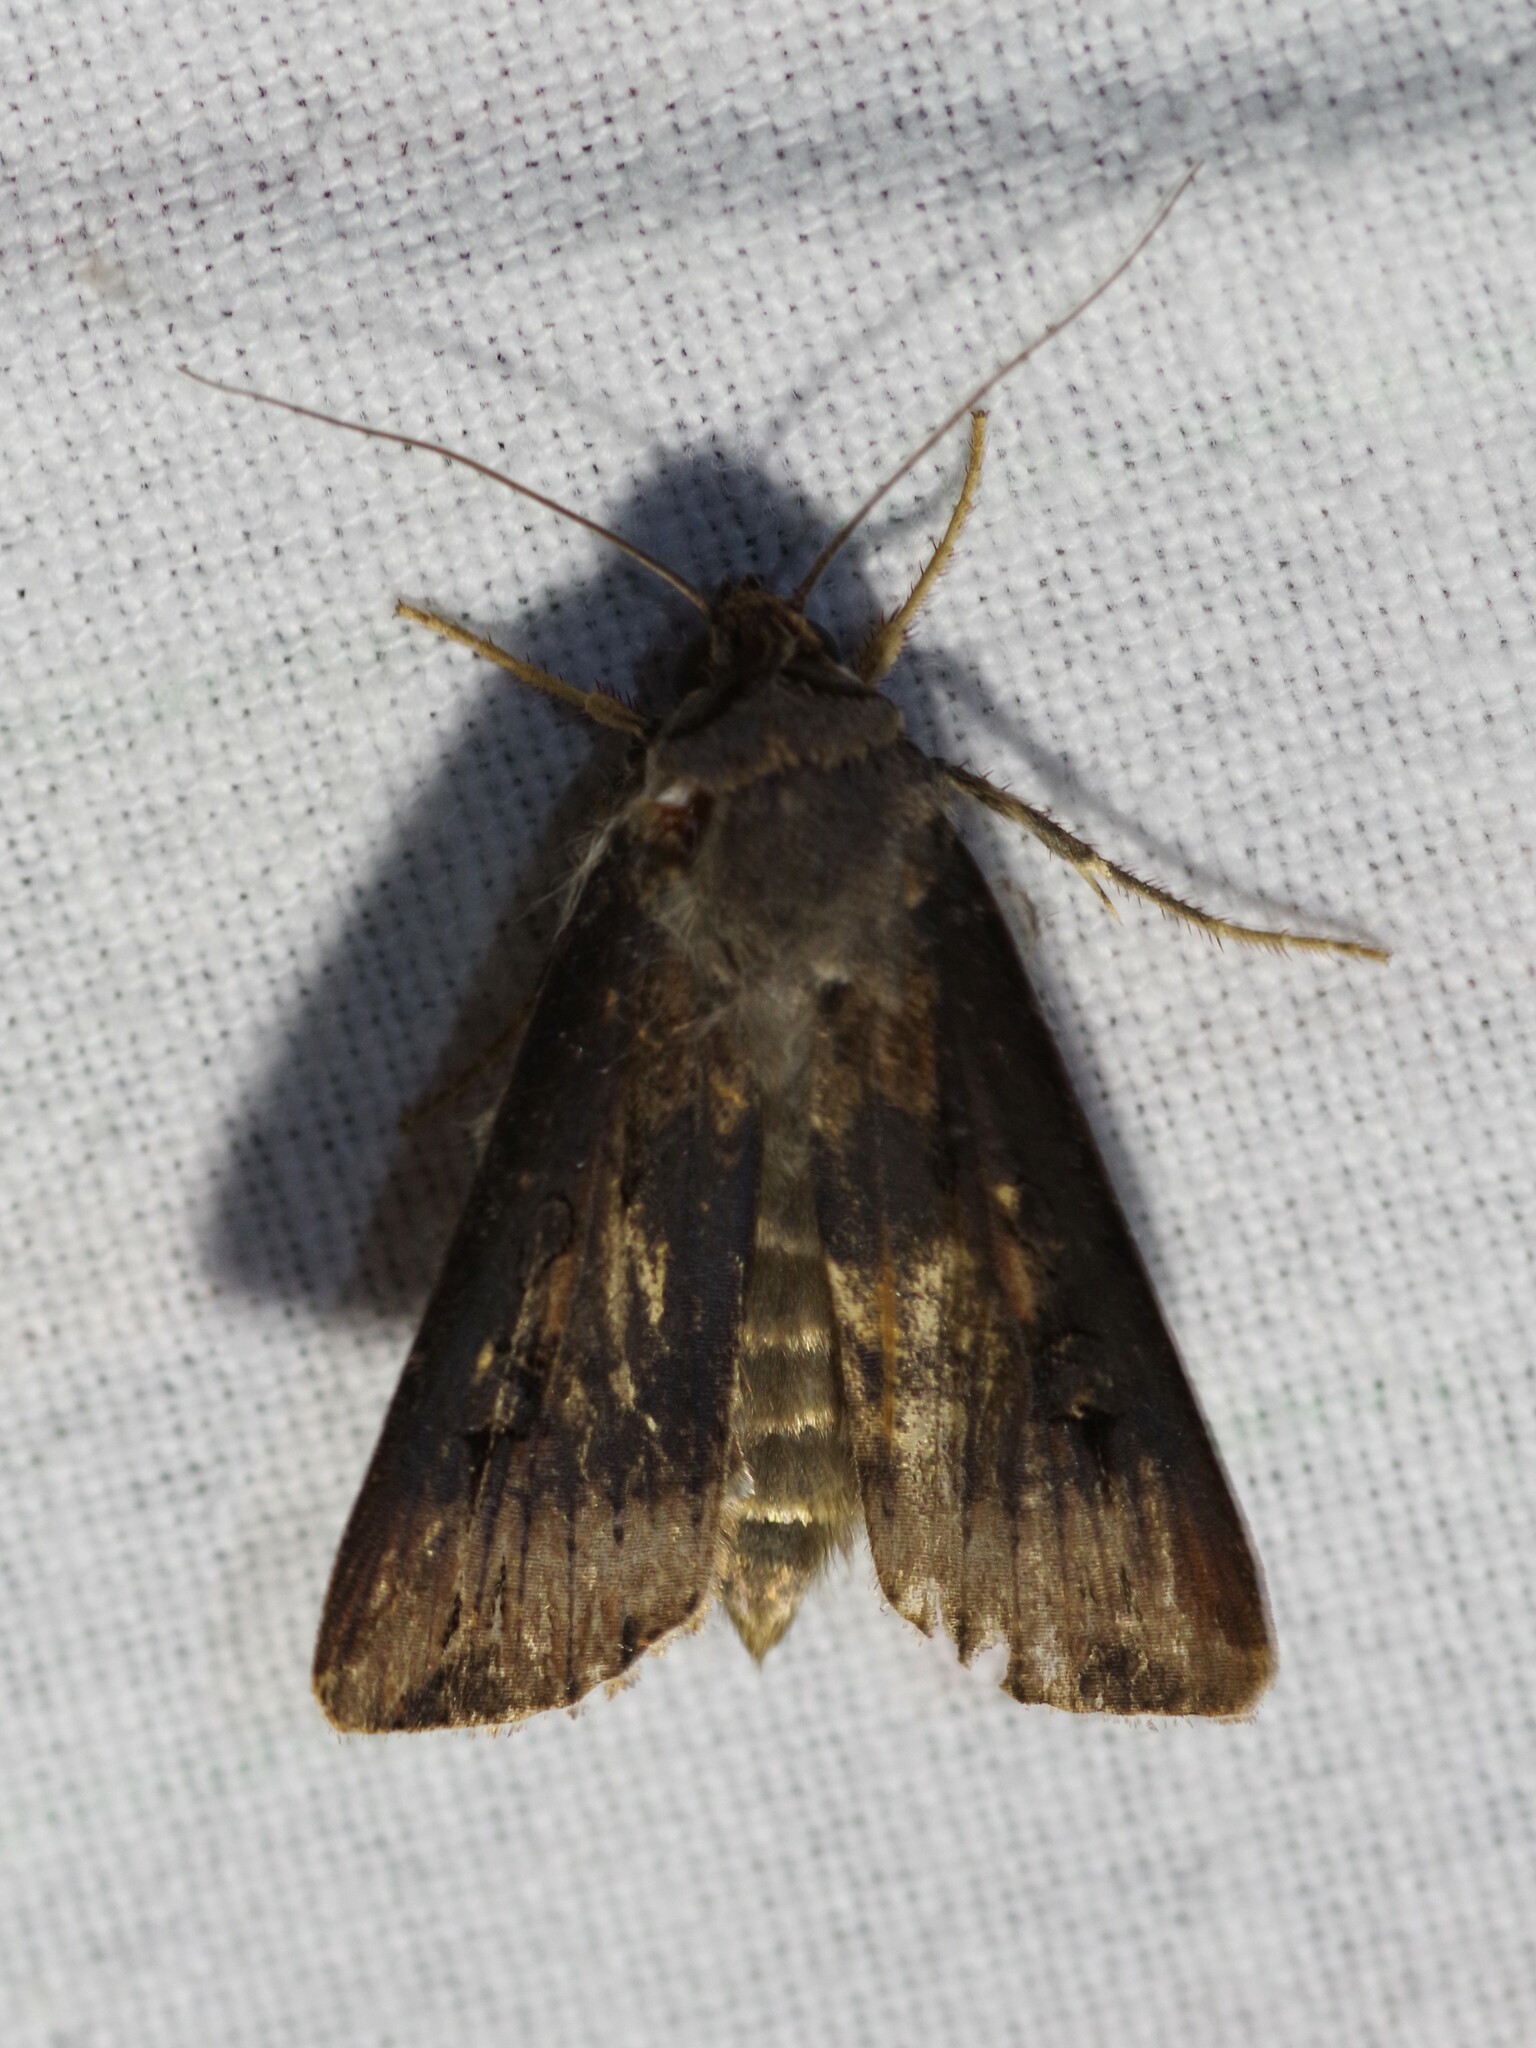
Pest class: cutworms